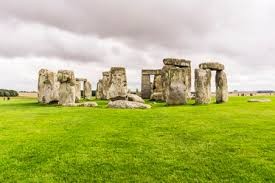
Landmark: Stonehenge